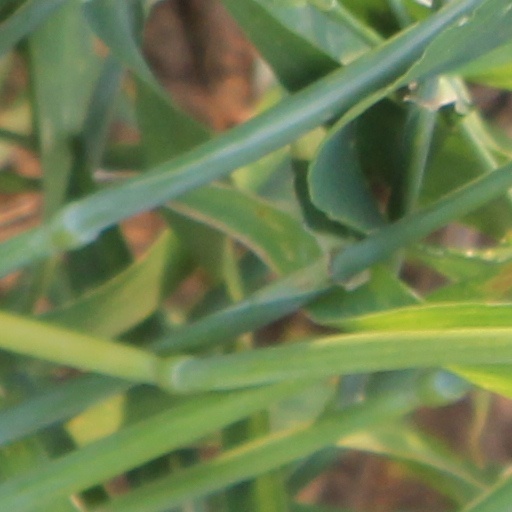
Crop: wheat